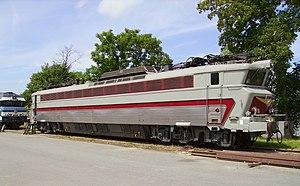
La CC 40110 aux Journées Portes Ouvertes du 5ème Régiment du Génie de Versailles le 14 juin 2009.
Une locomotive électrique est une locomotive mue par des moteurs électriques.
La ligne de Paris-Nord à Lille est l'une des grandes artères radiales du réseau ferré français. D'une longueur de 251 kilomètres, elle relie Paris à Lille, à travers les régions Île-de-France et Hauts-de-France. Tracée le plus souvent en fond de vallée ou en plaine dans le relief peu accentué du Nord de la France, cette grande radiale possède un profil plutôt favorable et un équipement de bon niveau, autorisant des vitesses assez élevées.
Paul Jean Arzens, né le 28 août 1903 à Paris et mort le 2 février 1990 dans la même ville, à l'âge de 86 ans, est un créateur et designer industriel français.
Les CC 40100 sont une série de dix locomotives électriques bi-courant quadritension de la SNCF. Elles ont été livrées en deux phases, les quatre premières en 1964, les six dernières en 1969-1970.